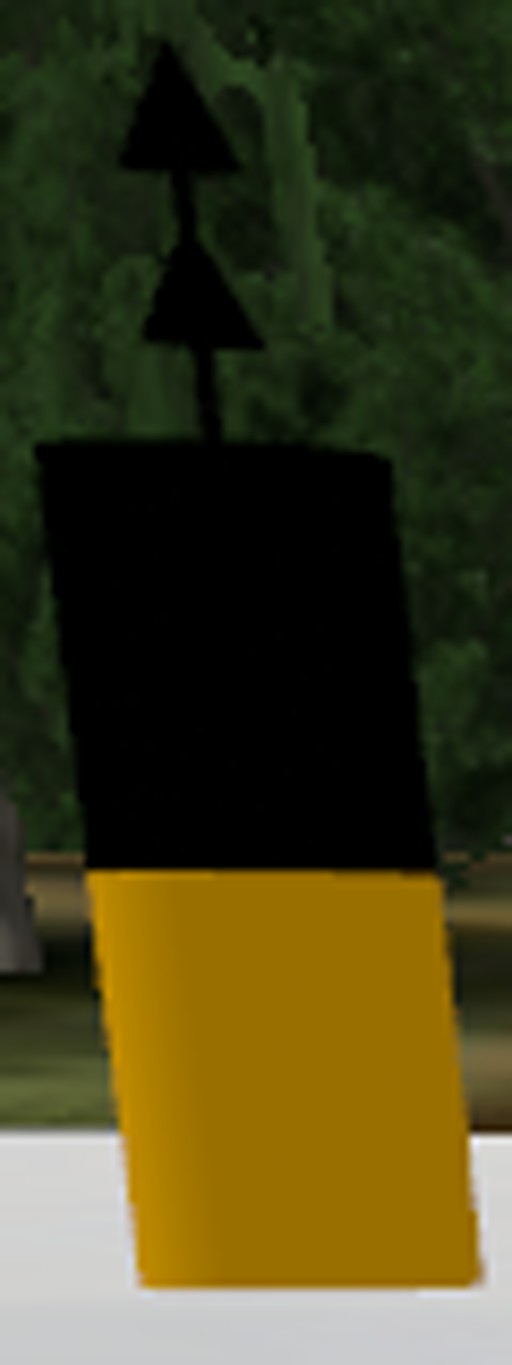
Label: cardinal_north
Descriptions: black upper half and yellow lower half (2 bands) ||| two black cones with peaks upward on the buoy top mark ||| black on top, yellow on bottom, two horizontal bands ||| looks like two triangles in 2D image